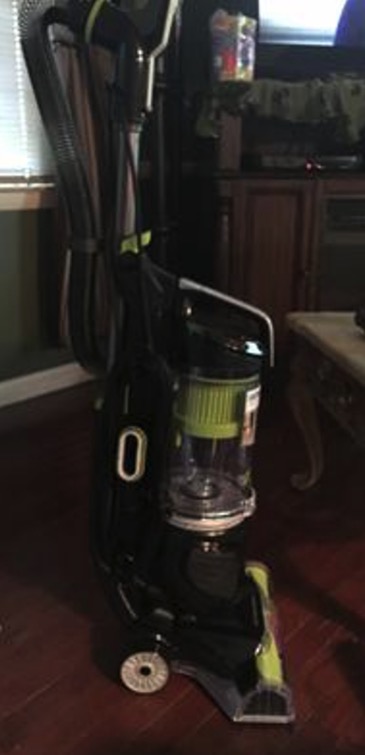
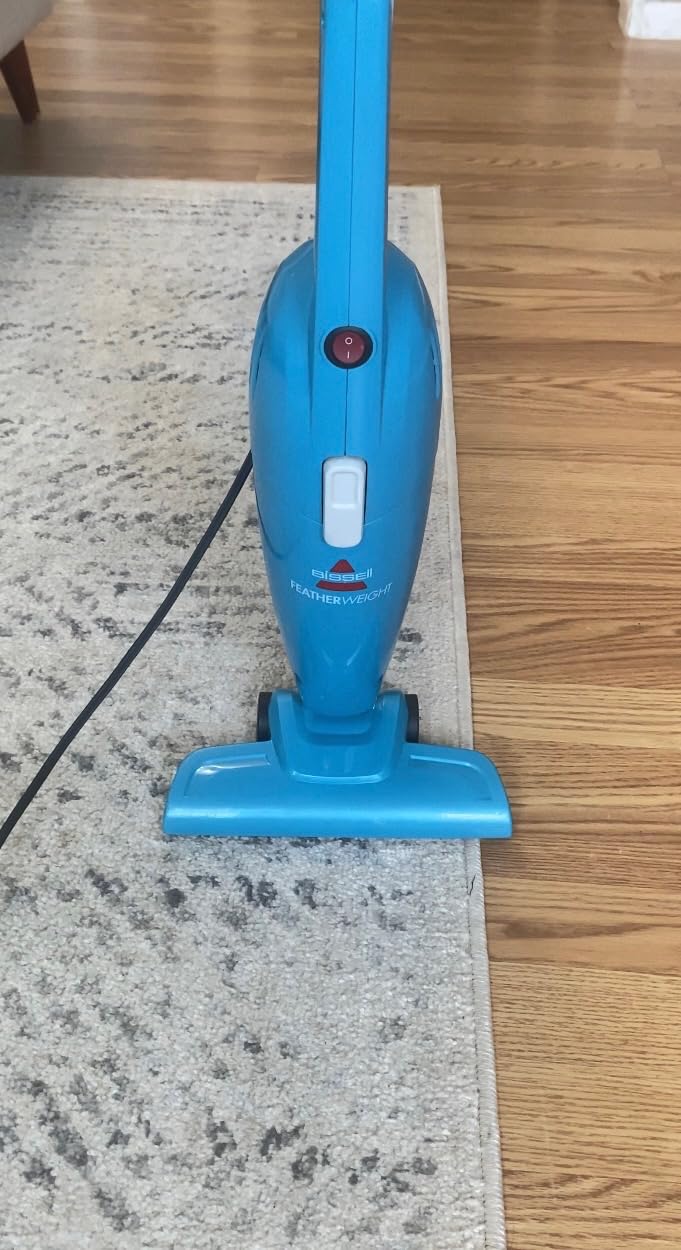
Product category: items_vacuum
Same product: no